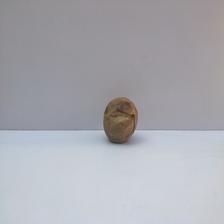
Size: Spoiled